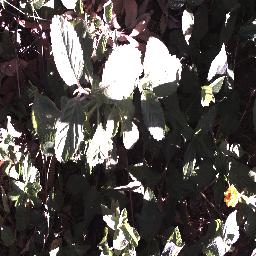
Label: snake_weed